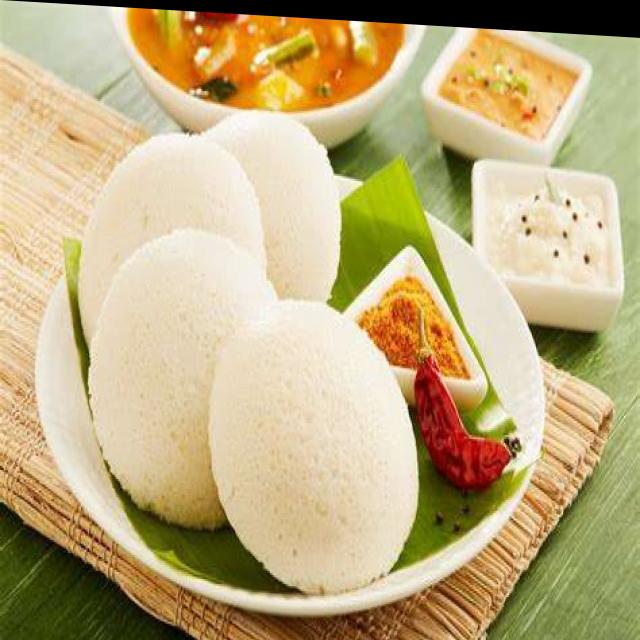
Dish: idli